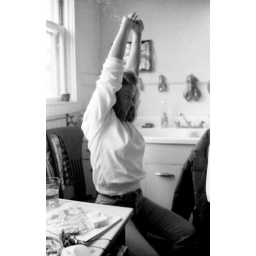
Nancy stretching in the kitchen of the old house in Narragansett, Rhode IslandFall 1986